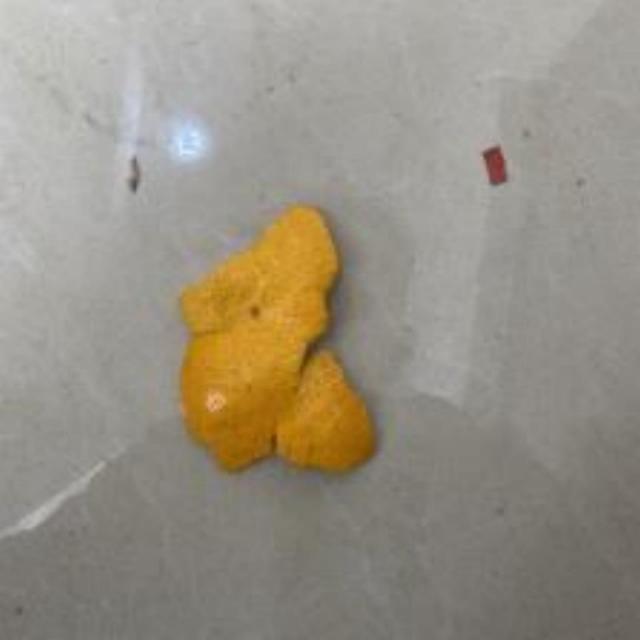
Label: peels